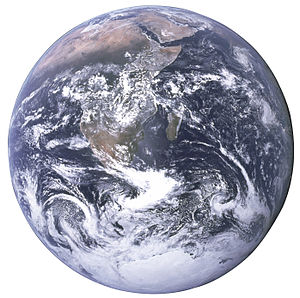
Økologi / Økologiske kriser
Jorden set fra rummet.
Økologi er videnskaben om forholdet mellem de levende væsner og mellem dem og deres miljø. Økologien er dermed den af naturvidenskaberne, som studerer de levende organismers levesteder og den gensidige påvirkning mellem de levende væsner og miljøet. Begrebet blev skabt i 1866 af den tyske biolog Ernst Haeckel ud fra de græske ord oikos og logos. Miljøet omfatter både de livløse omgivelser – klima, jordbundsforhold, geologi – og den levende del af omgivelserne - planter, dyr og mikroorganismer. En stor del af den økologiske forskning drejer sig om biodiversitet og antal af arter, og hvordan de påvirkes af forhold i miljøet: levende væsner påvirker deres miljø, og miljøet påvirker de levende væsner.